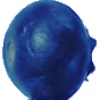
Label: Huckleberry 1